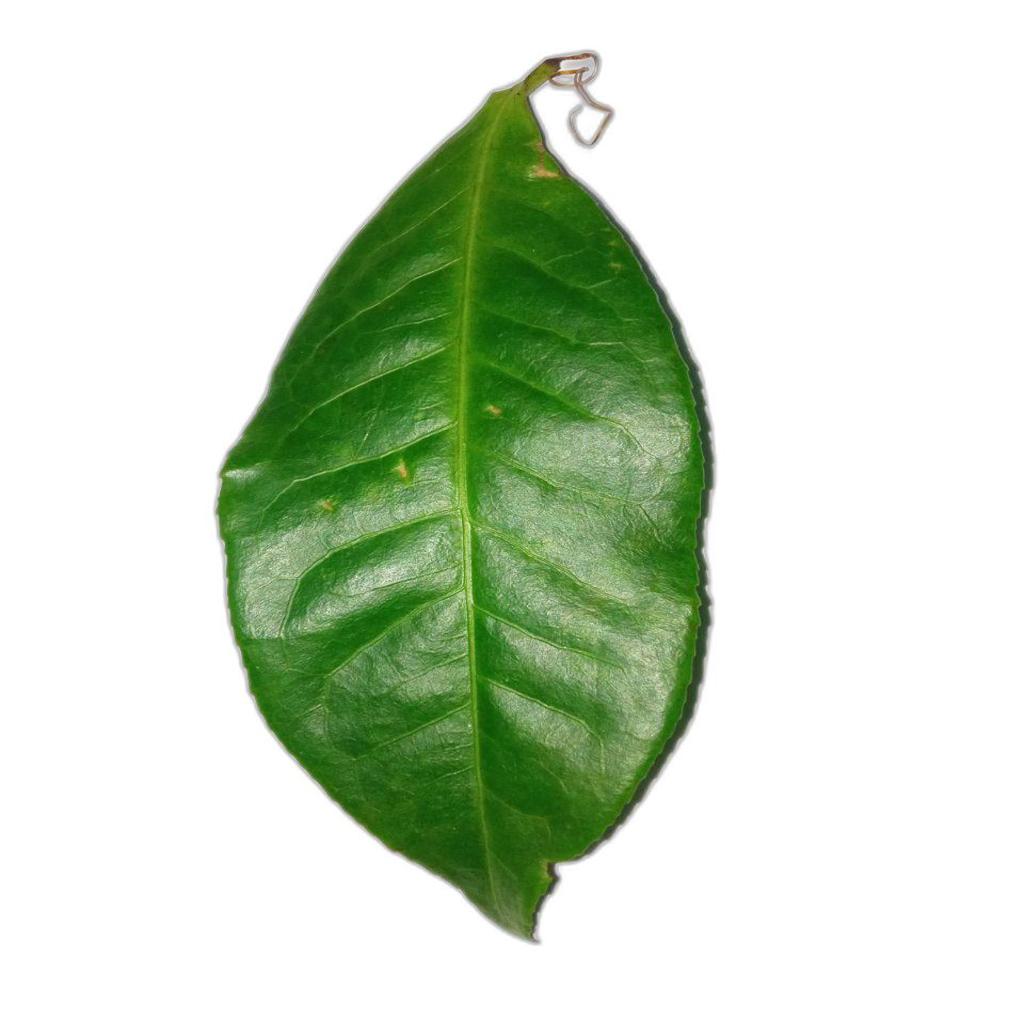
Label: Healthy